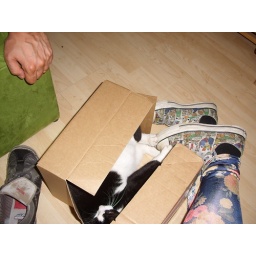
cat almost in a box